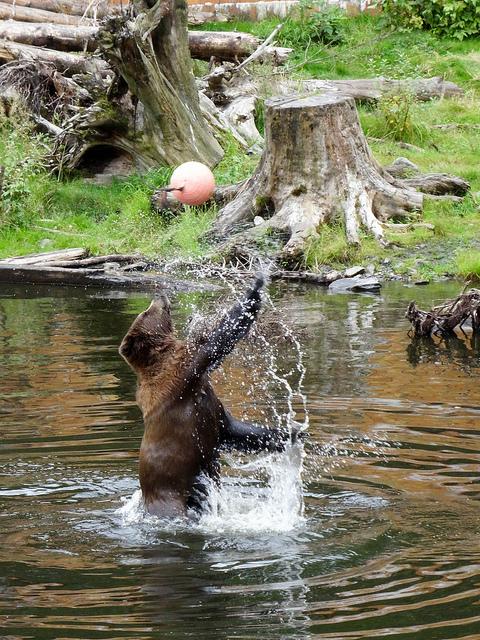
một con gấu bắn nước và chơi với một quả bóng